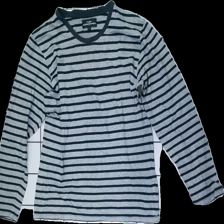
View: front
Type: Top
Category: Ladies
Brand: Hamton Republic (Kappahl)
Colors: Blue, Grey
Material: 100% Cotton
Pattern: Striped
Cut: Regular, C-collar
Size: M
Season: All
Price range: 50-100
Recommended usage: Reuse